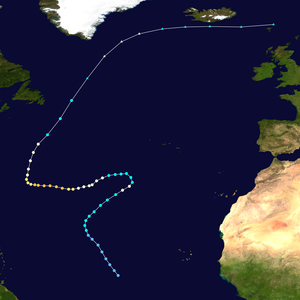
La Saison cyclonique 2003 dans l'océan Atlantique nord commence officiellement le 1ᵉʳ juin 2003 mais la première tempête tropicale, Ana, se forma dès le 20 avril 2003. La saison prit fin le 11 décembre avec la tempête tropicale Peter, soit près de deux semaines après la fin théorique du 30 novembre. Ce fut la sixième saison en termes d'activité dans le bassin Atlantique, depuis le début de la prise de statistiques, à égalité avec la saison 1936 et derrière les saisons 2005, 1995, 1933, 1887 et 1969.